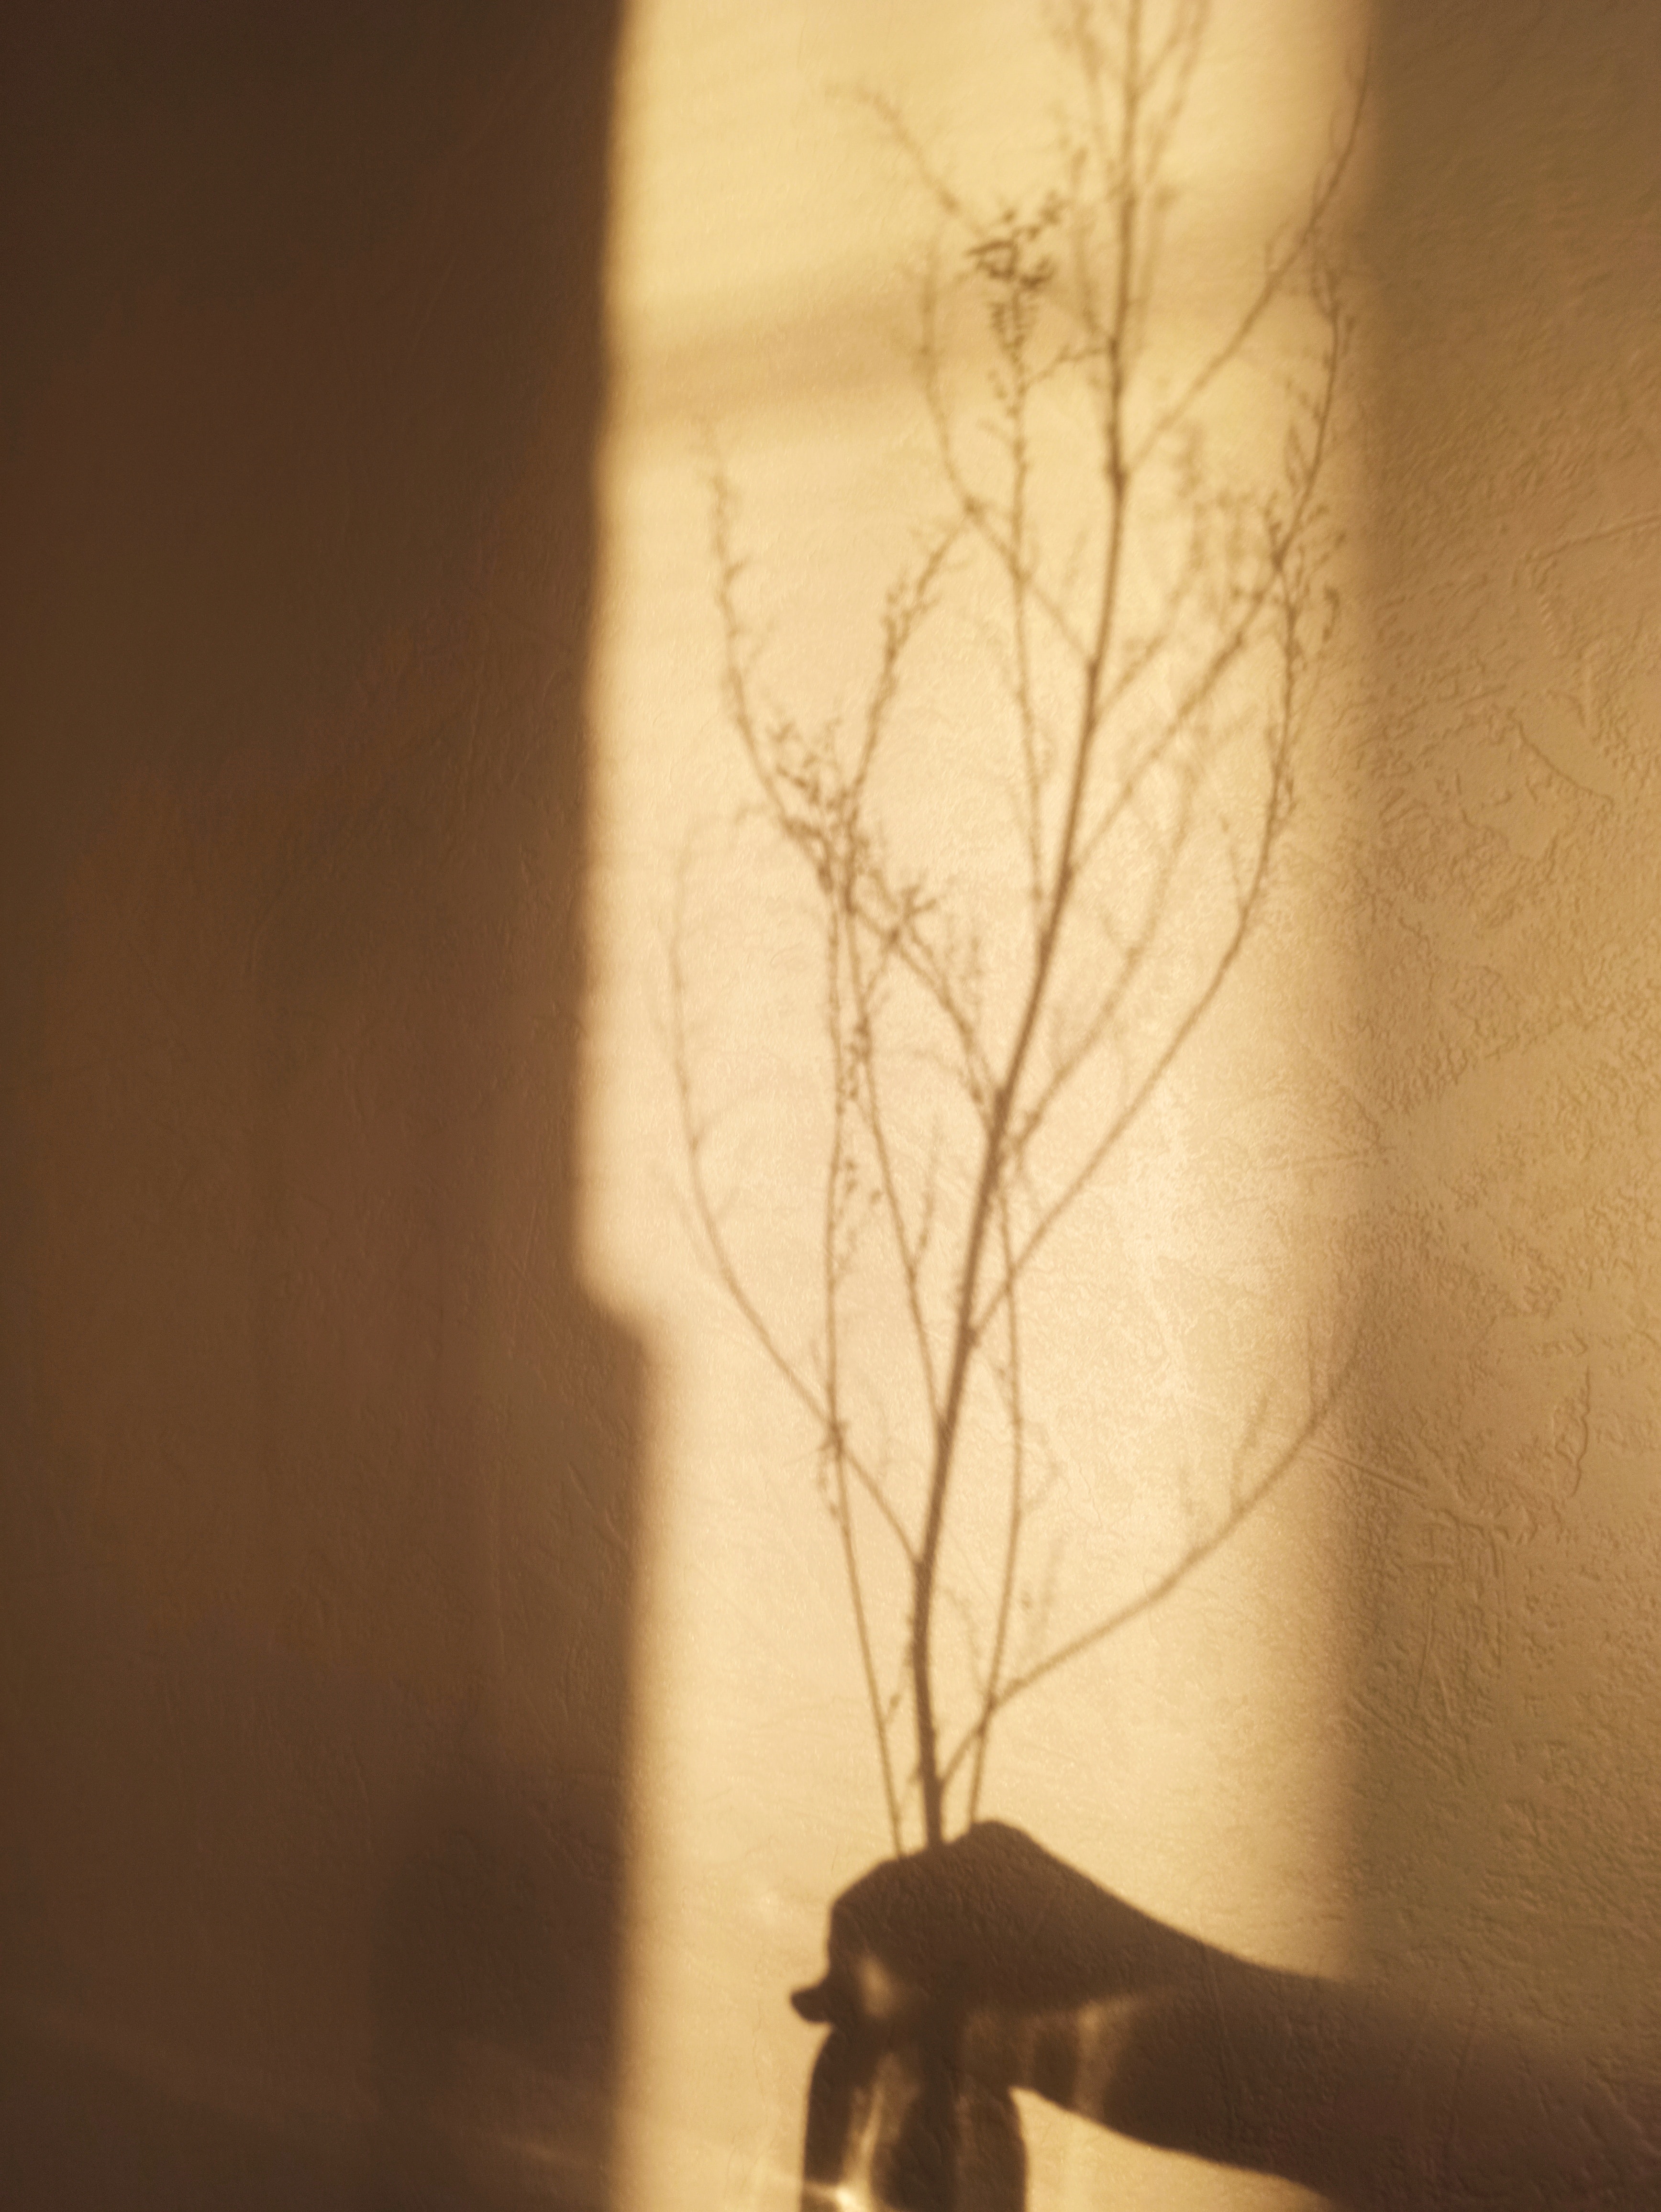
art, hair, eye, wood, plant, gesture, twig, shade, Tints and shades, tree, trunk, wrist, human leg, grass, lampshade, monochrome photography, darkness, light fixture, backlighting, heat, shadow, macro photography, room, still life photography, monochrome, visual arts, lighting accessory, plant stem, facial hair, silhouette, Transparent material, interior design